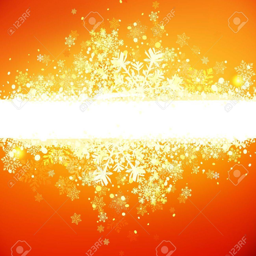
vector illustration of abstract grunge christmas banner on the orange background stock vector